Thelma Scott

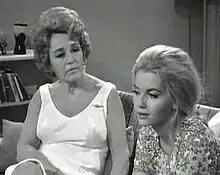
Scott as Claire Houghton, and Abigail as screen daughter Bev

She returned to Australia in 1957, where her acting career continued on television. She acted in the early soap opera "The Story of Peter Grey" (1961), the role of Lady Mayoress in the 1965 ABC science fiction series The Stranger followed by appearances in the rural serial "Bellbird" and guest roles in "Skippy the Bush Kangaroo", "Adventure Unlimited" and "Delta".